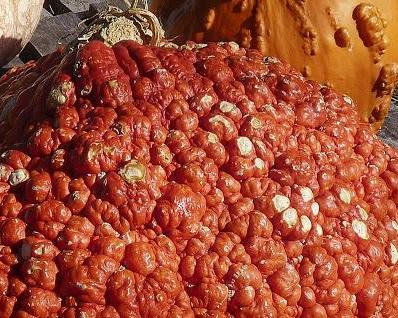
Texture: bumpy